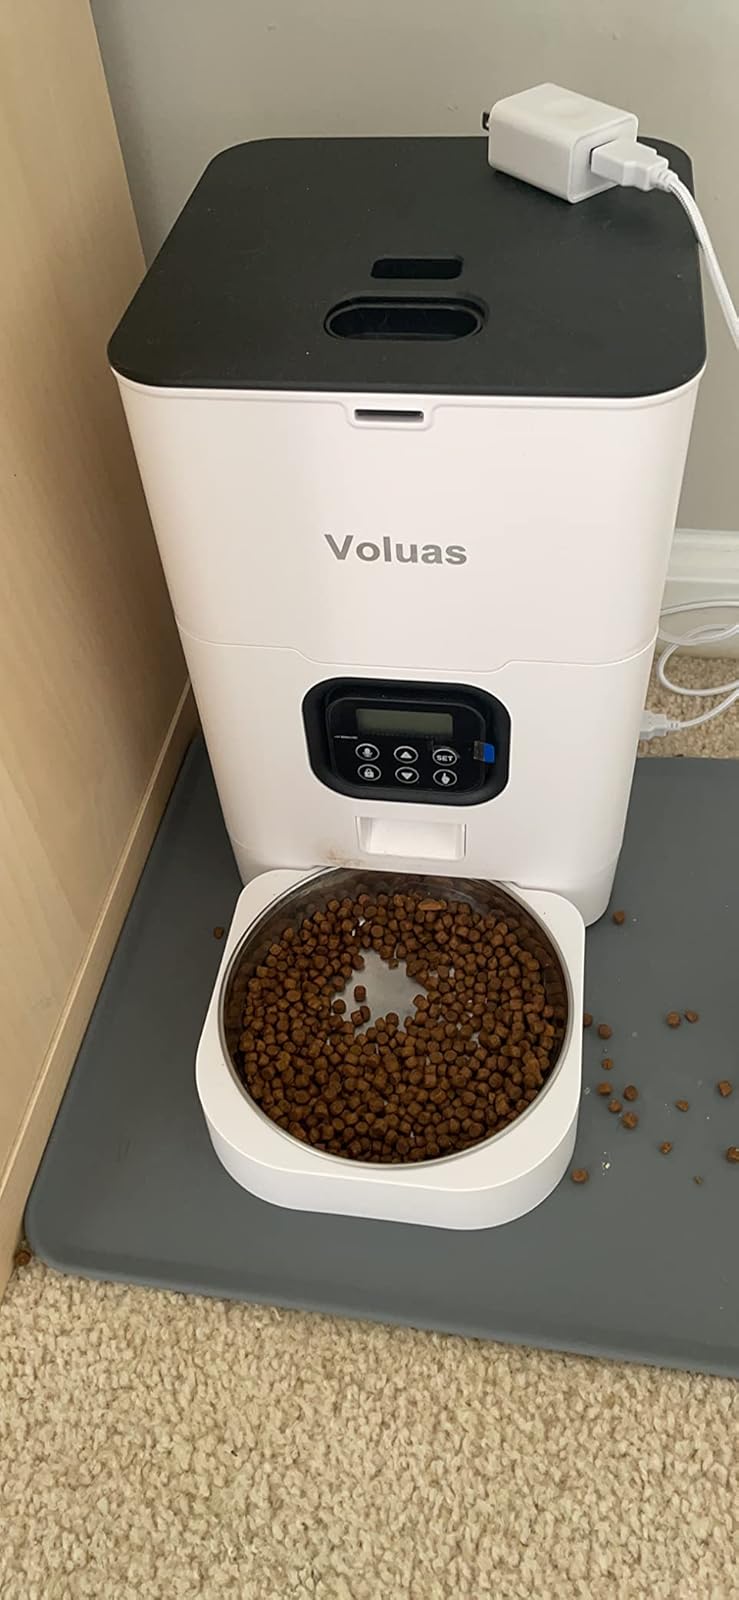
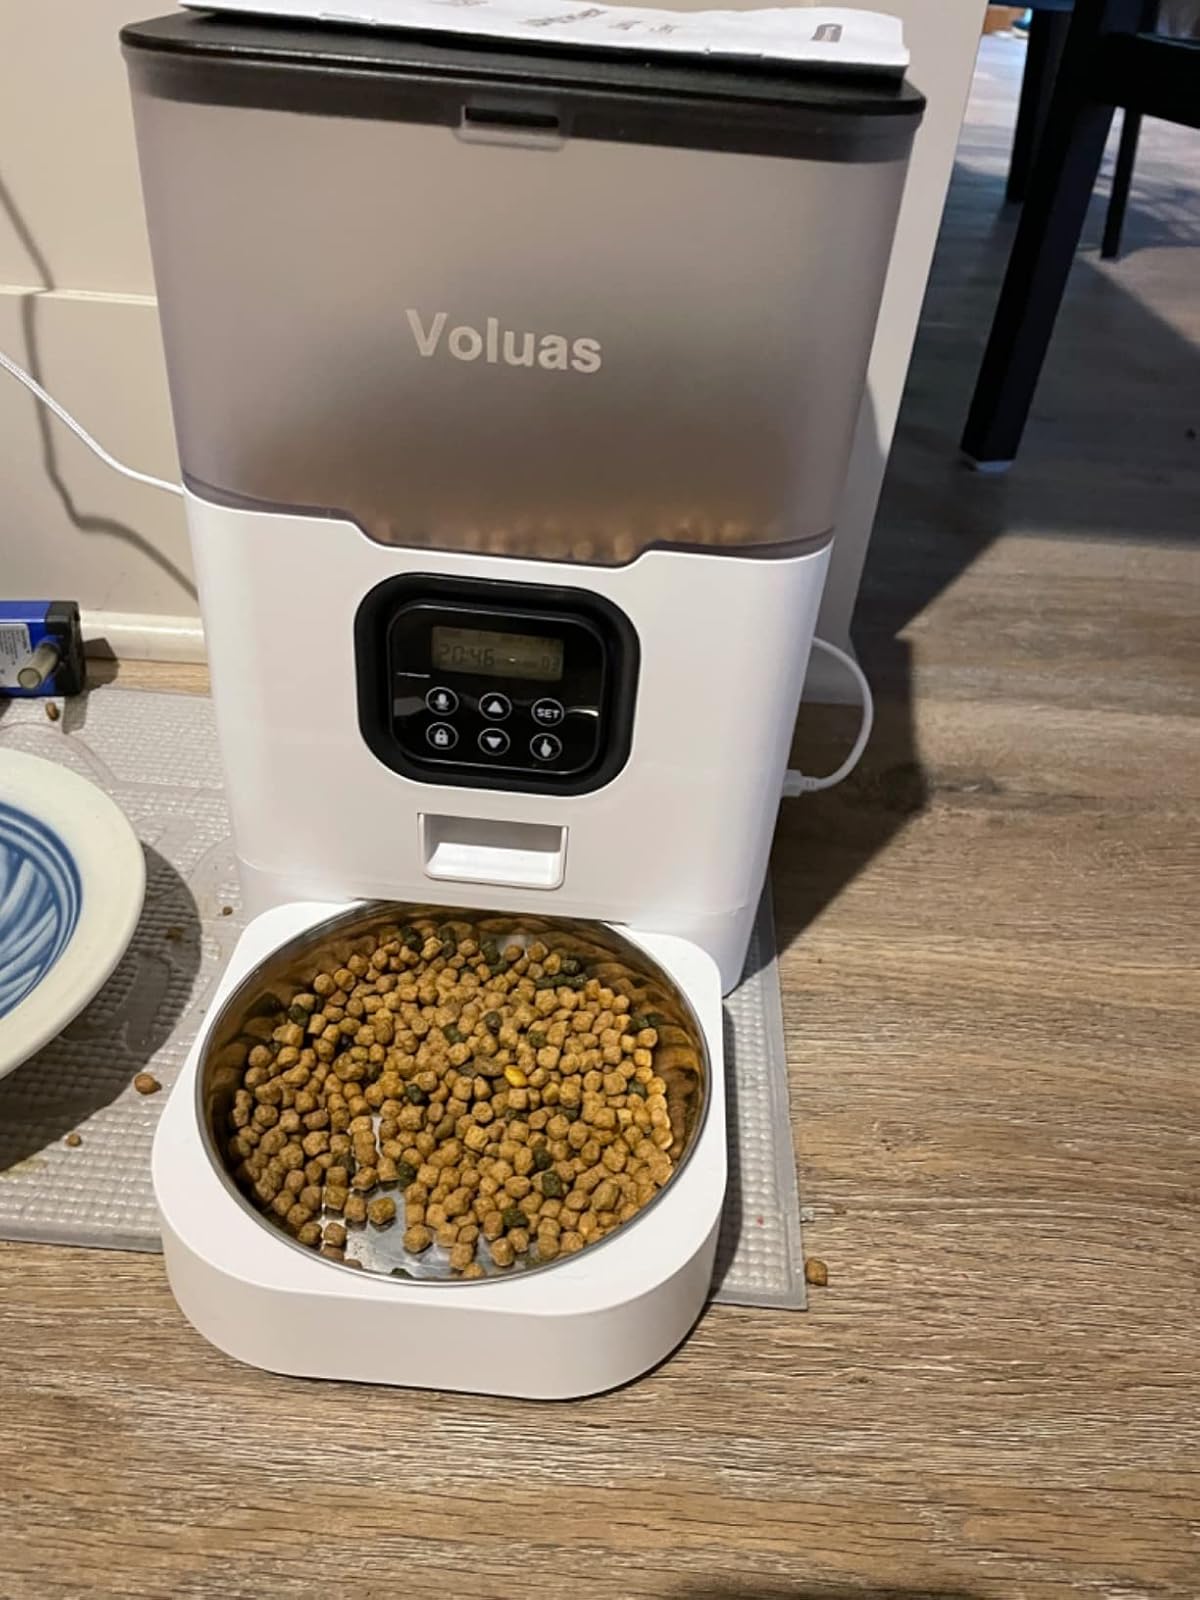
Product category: items_feeder
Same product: no